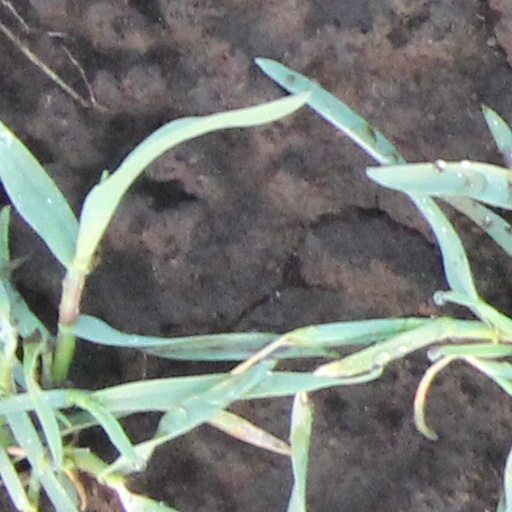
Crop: wheat